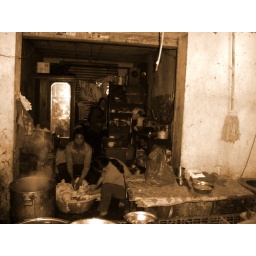
Dead chickens in a dirty kitchen